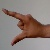
The image shows a hand gesture representing the letter 'Z' in Indian Sign Language.